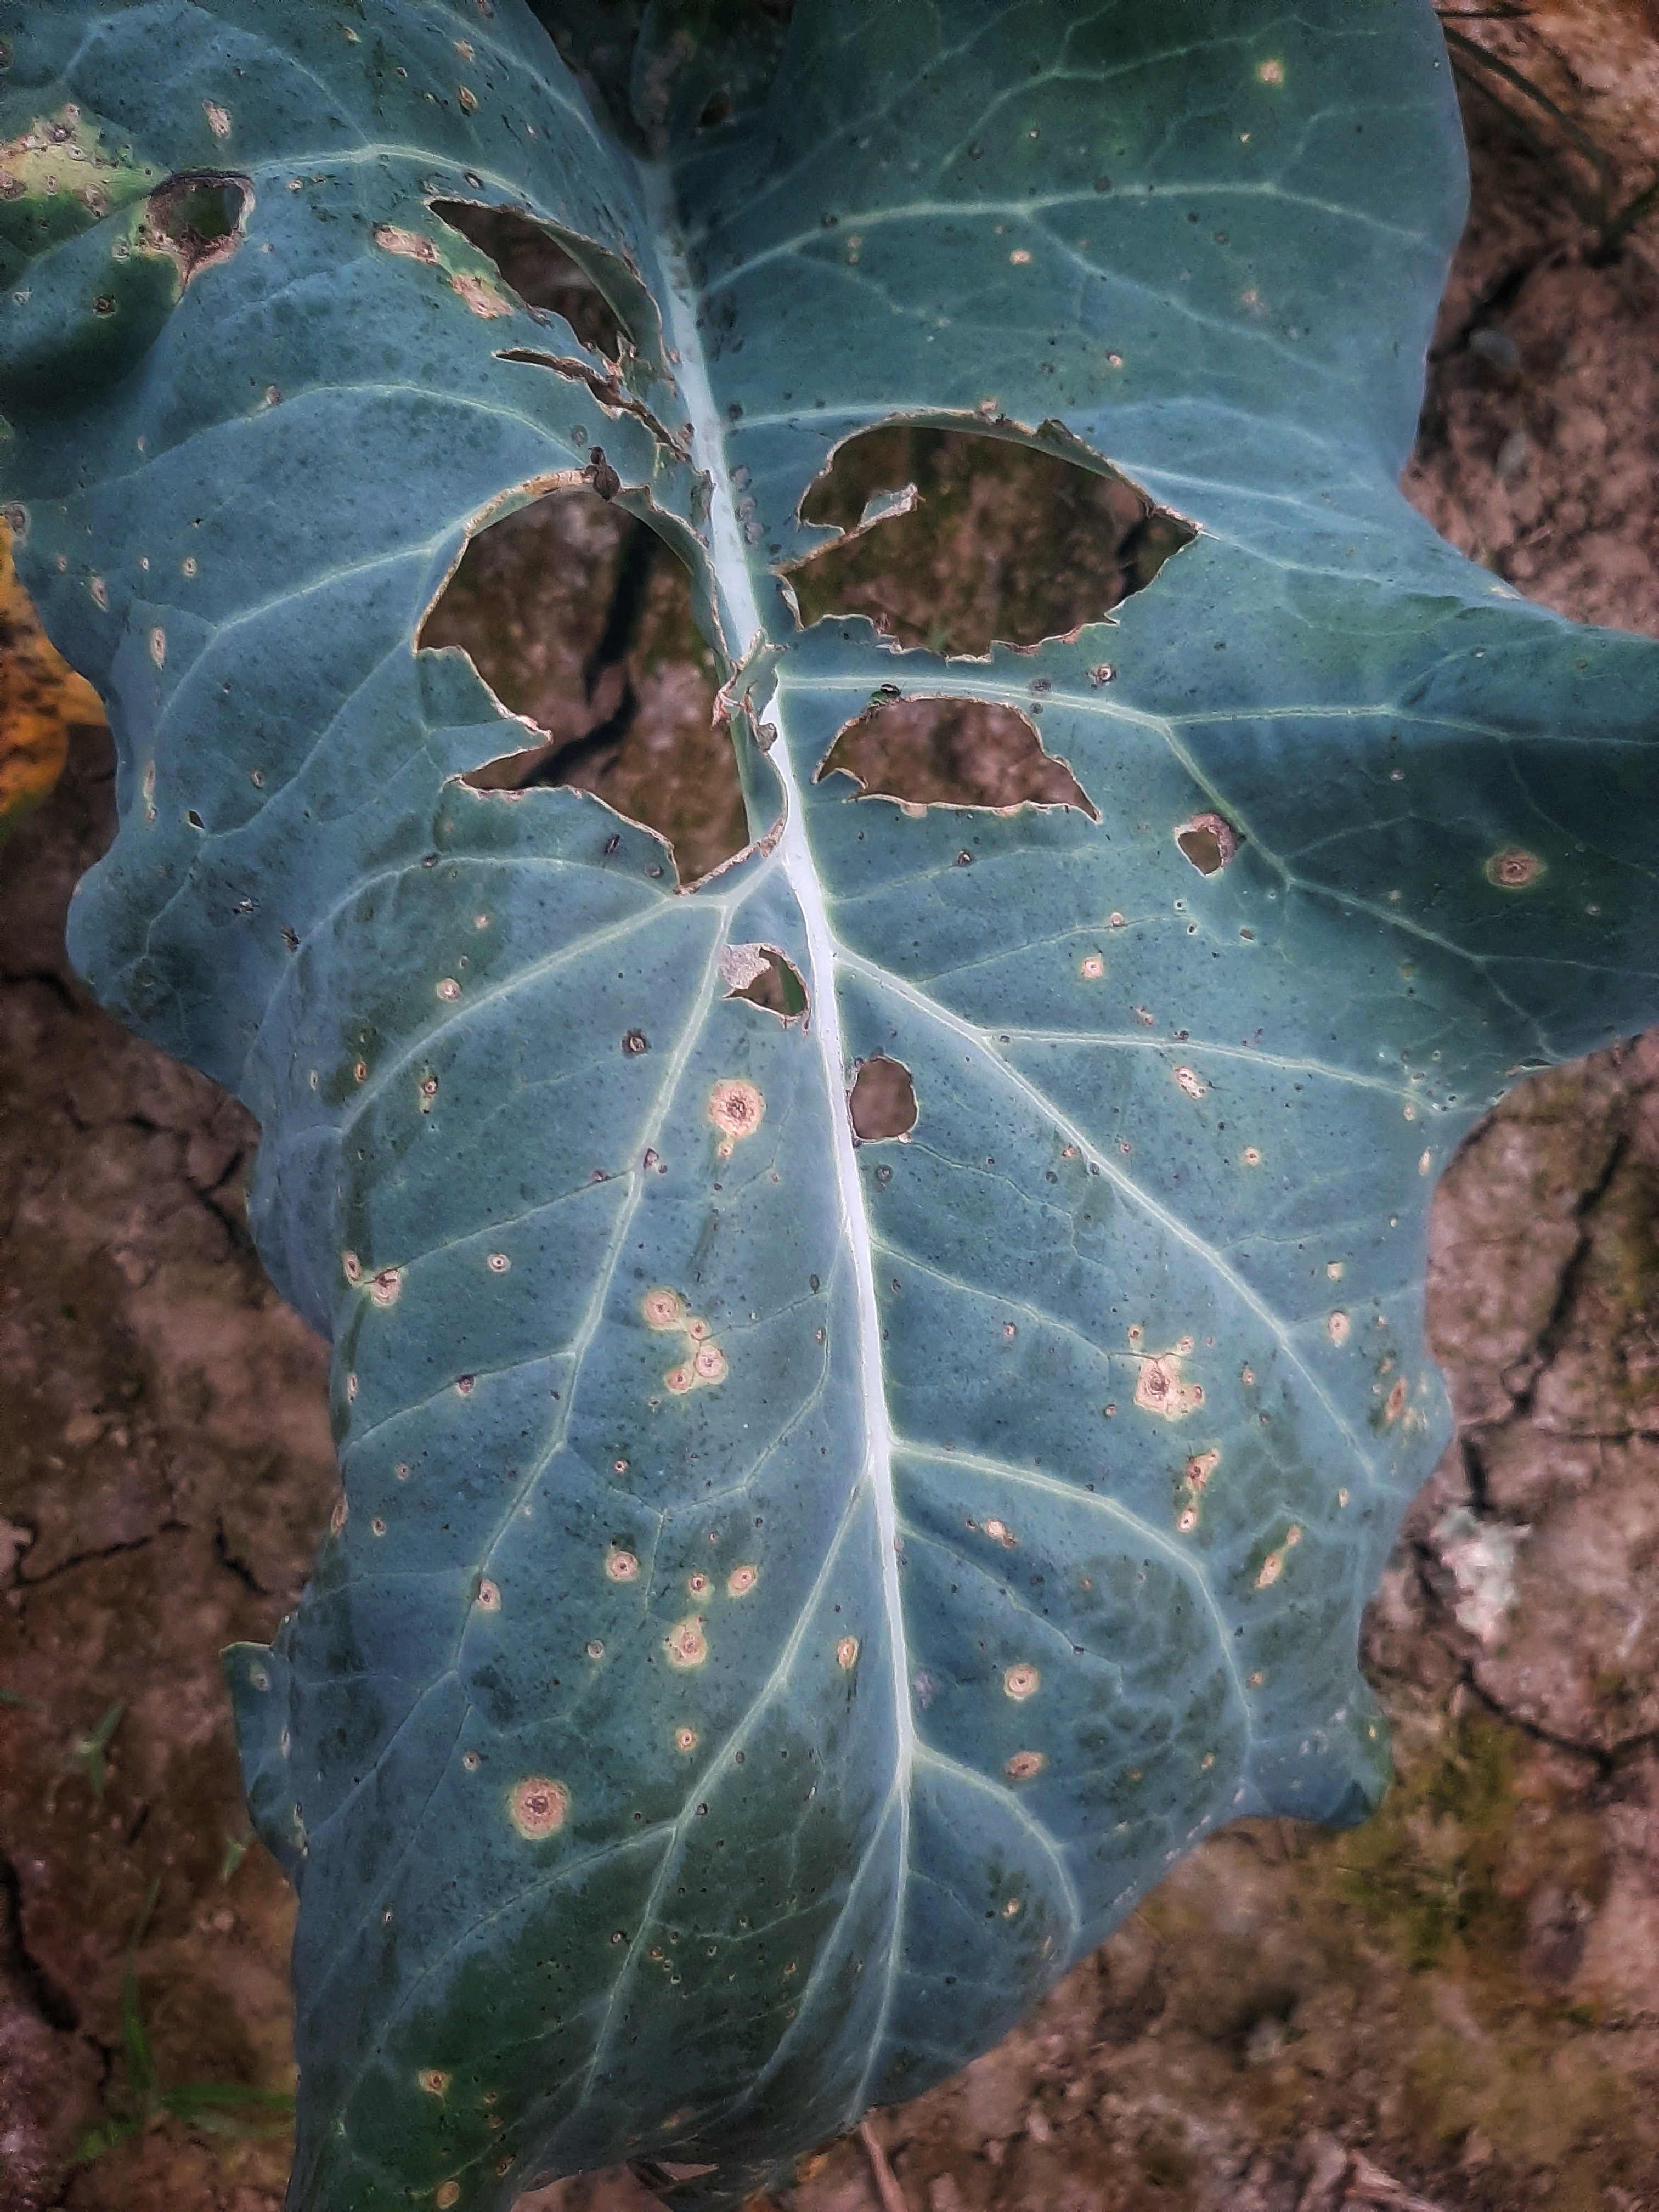
Label: Black Rot